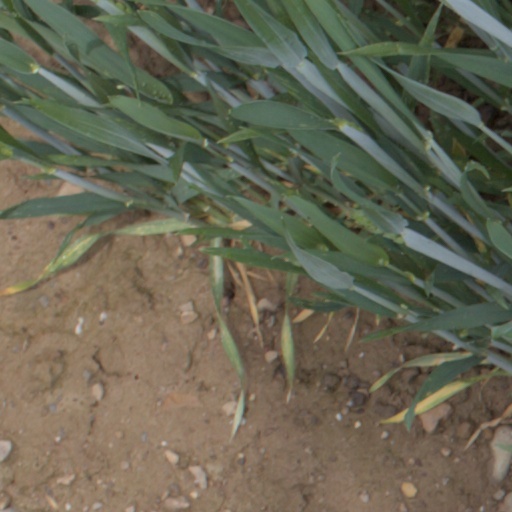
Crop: wheat